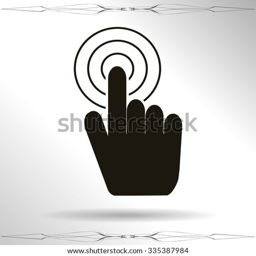
hand with touching a button or pointing finger .